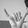
ASL letter: Y